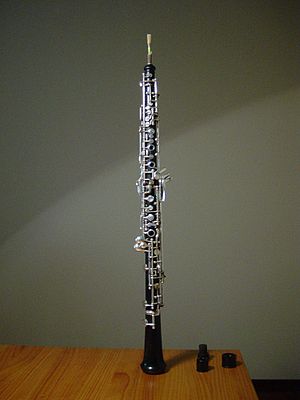
Obo
Oboens ambitus fra dybt B♭ til højt G (G♯ og A)
En obo er et musikinstrument i træblæserfamilien med dobbelt rørblad. Ordet stammer fra det franske Hautbois og kaldtes tidligere Hobo på dansk.